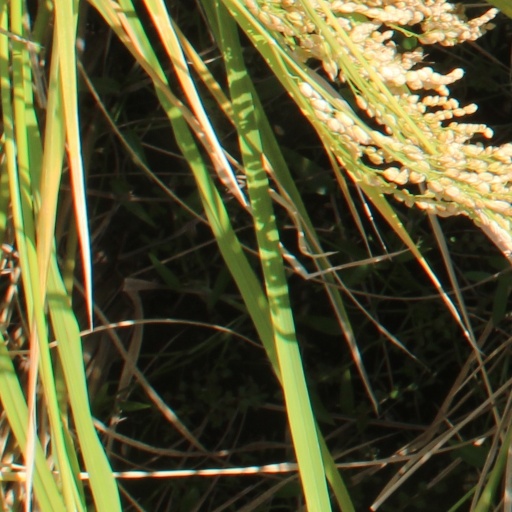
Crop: rice